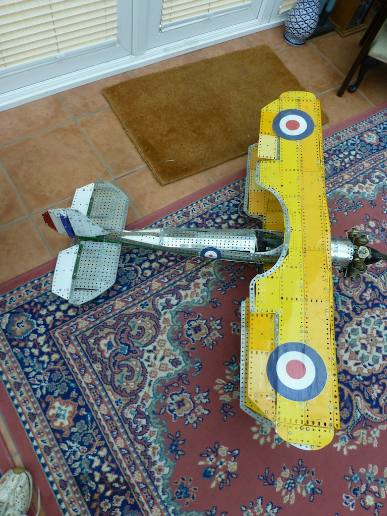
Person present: No